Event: Nepal Earthquake
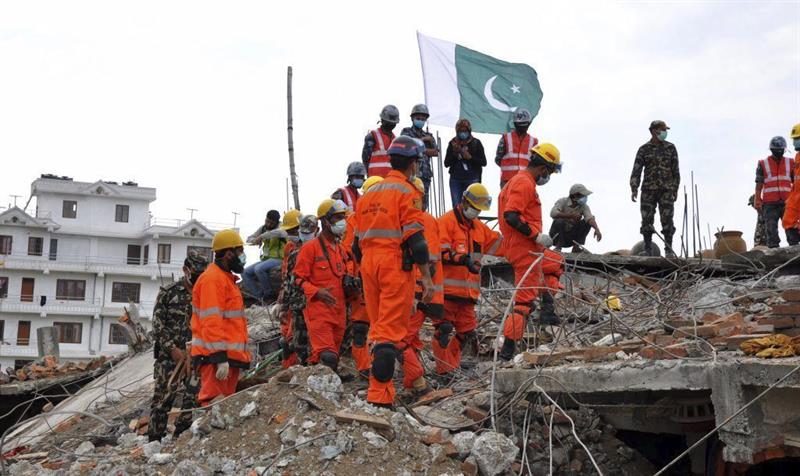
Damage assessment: damage